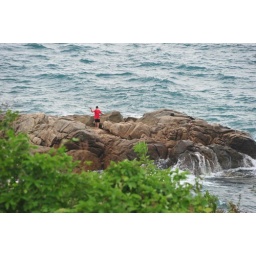
sea water cascading over rocks